Mohani

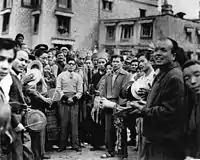
Paya procession in Lhasa, ca. 1950s

Newar expatriates in Tibet used to celebrate Mohani like in Kathmandu, and they held the Paya procession on the 10th day of the fortnight. In Lhasa, the participants holding swords paraded around the Barkhor accompanied by musical bands playing nāykhin (नायखिं) drums. They went to the Nepalese Legation for the ceremony where they chopped up a radish. After the ceremony, they returned to their own places in a similar procession.